Listen Up Philip

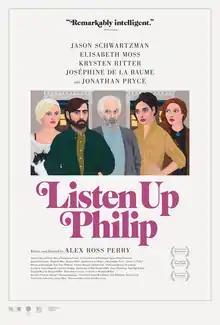
Theatrical release poster

Listen Up Philip is a 2014 comedy-drama film written and directed by Alex Ross Perry. The film had its world premiere at 2014 Sundance Film Festival on January 20, 2014, and won the Special Jury Prize at the 2014 Locarno International Film Festival.